Gniezno

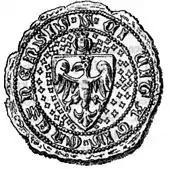
Medieval seal of Gniezno

After an administrative reform Gniezno, as a royal city, became a county seat within the Kalisz Voivodeship (since the early 14th century till 1768). It was destroyed again by the Teutonic Knights' invasion in 1331. The city was soon rebuilt during the reign of King Casimir III the Great, while during the reign of King Władysław II Jagiełło, in 1419, the status of "the capital of Christianity in Poland" was confirmed after the archbishops of Gniezno were given the title of Primate of Poland. Trade flourished in Gniezno, four large annual fairs took place, in which merchants from various Polish cities and European countries took part. Crafts also developed, and Gniezno remained one of the major cities of Poland until the mid-17th century, even despite fires of 1515 and 1613.